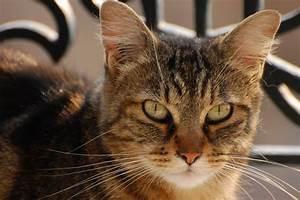
cat